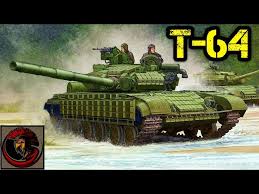
Label: T-64